Bobby Archibald

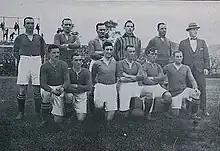
Third Lanark team during 1923 tour – Archibald kneeling, second from left

Robert Fleming Archibald (6 November 1894 – 27 November 1966) was a footballer who played in the Football League for Barnsley and Stoke City.